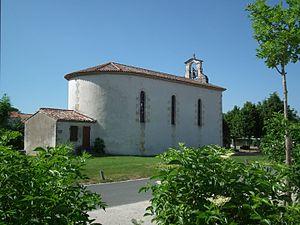
L'église de Saint-Augustin-sur-Mer
L’église Saint-Augustin est une petite église paroissiale située sur la commune de Saint-Augustin en Charente-Maritime, dans le diocèse de La Rochelle et Saintes. Elle fait partie du doyenné de Royan et du secteur pastoral Saint-Hilaire en Pays Royannais. Elle est sous le vocable de saint Augustin.
Le Royannais est une région naturelle de France située au sud-ouest du département de la Charente-Maritime, en région Nouvelle-Aquitaine. Définie par le géographe Frédéric Zégierman, elle correspond à un « pays » mais n'a jamais eu de réalité politique ou historique avant la fin du XXᵉ siècle.
Saint-Augustin — communément désignée sous le nom de Saint-Augustin-sur-Mer — est une commune du Sud-Ouest de la France, située dans le département de la Charente-Maritime. Ses habitants sont les Saint-Augustinais et les Saint-Augustinaises.